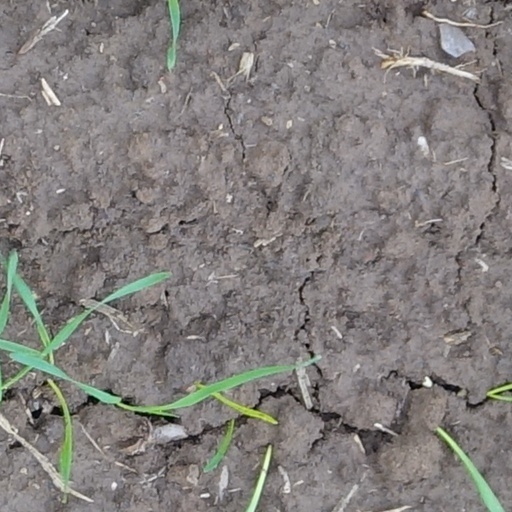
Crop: wheat